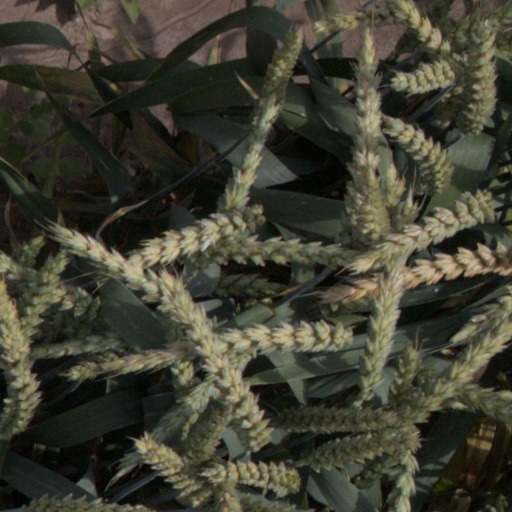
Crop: wheat